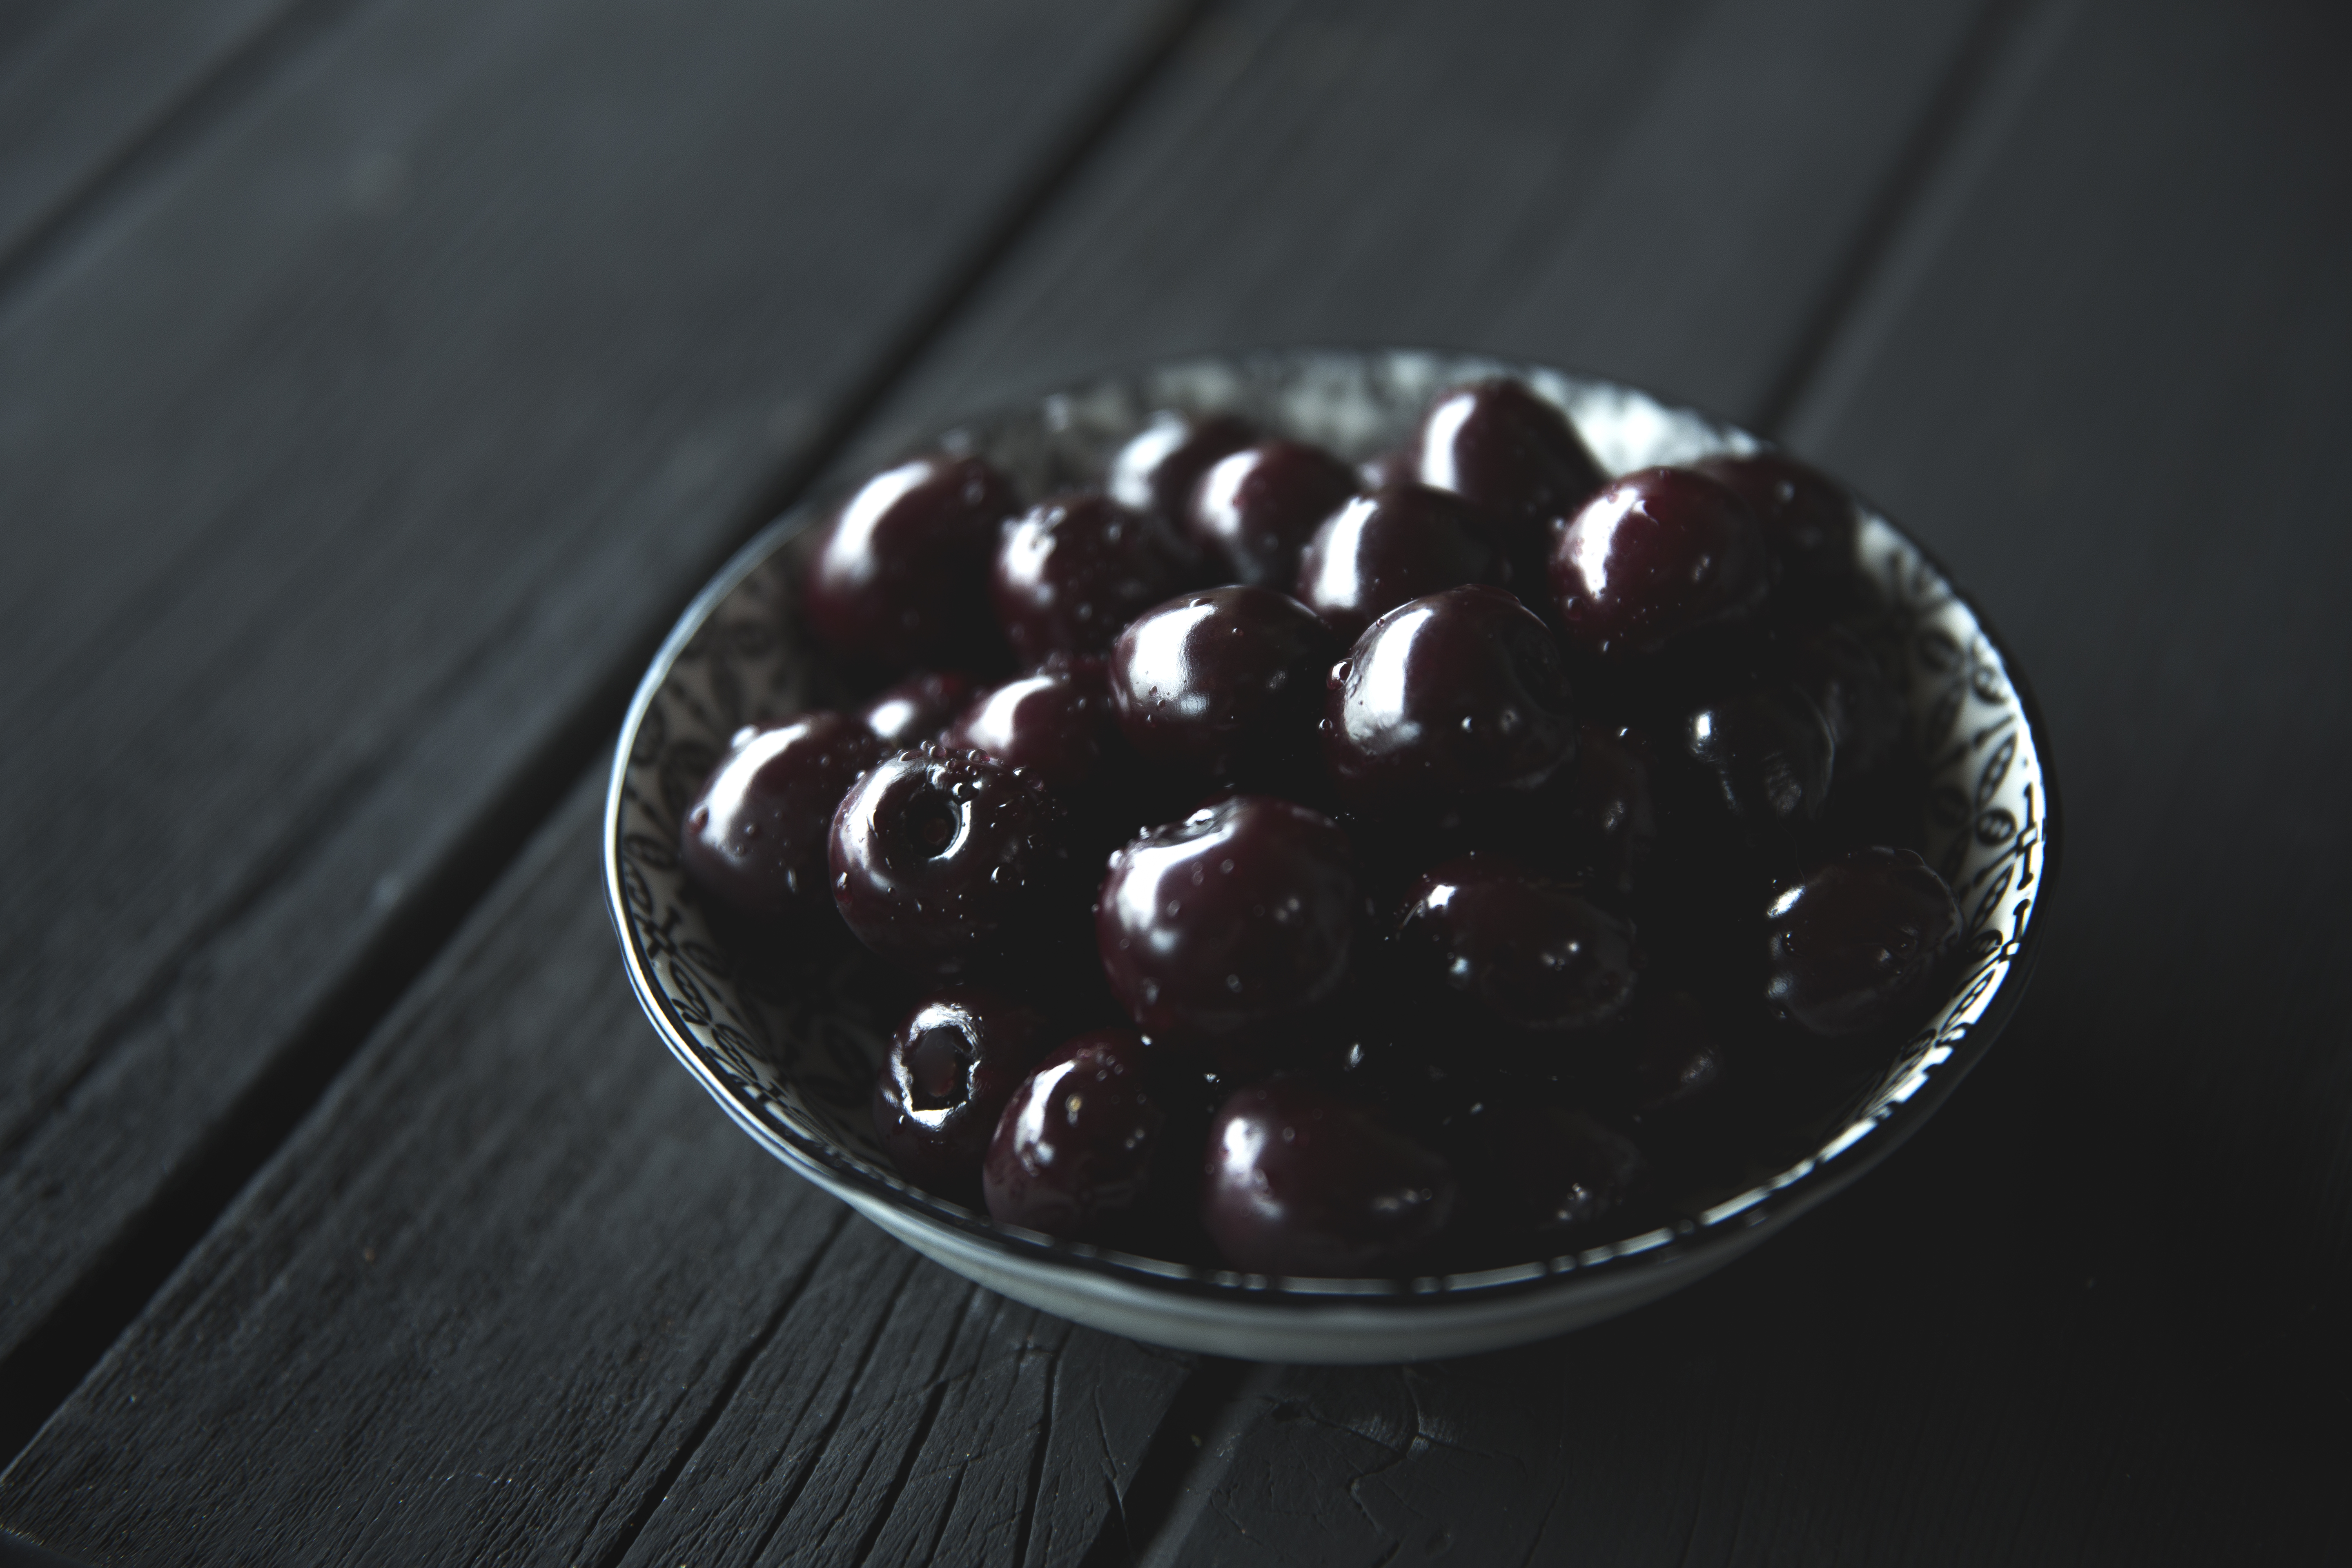
food, dish, cuisine, dessert, ganache